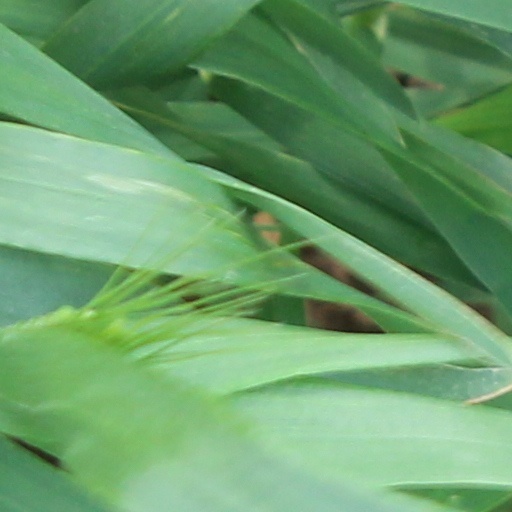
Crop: wheat